Joplo Bartu

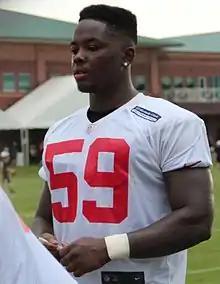
Bartu with the Atlanta Falcons in 2013

Joplo Johnny Bartu (born October 3, 1989) is an American former professional football linebacker. He played college football for Texas State. He was signed by the Atlanta Falcons as an undrafted free agent in 2013.